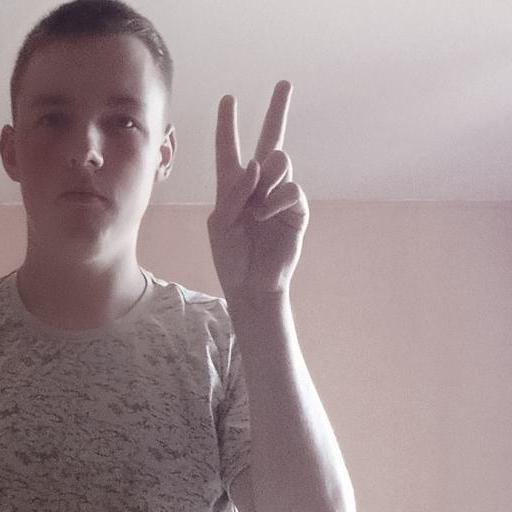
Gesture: peace